125 Jazz Breaks for Trombone

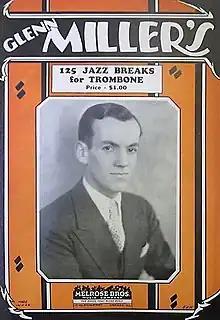
1927 folio or songbook cover. Melrose Bros. Music, Inc., Chicago.

125 Jazz Breaks for Trombone is a 1927 folio or songbook of compositions for trombone by Glenn Miller. The jazz breaks were included in a songbook published by the Melrose Brothers in Chicago and a UK edition by Herman Darewski.